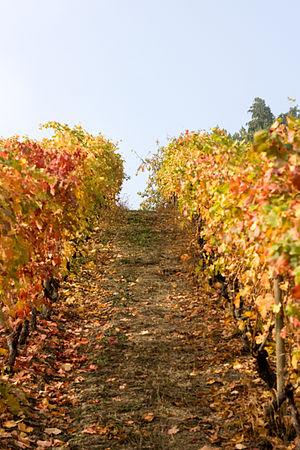
La viticulture en Italie remonte à la plus haute Antiquité. Les Romains et avant eux les Étrusques cultivaient la vigne. Les Grecs avaient donné au territoire le surnom d'Œnotria signifiant la terre du vin. Le vignoble s'étend dans toutes les régions italiennes de la Vénétie à la Sicile.